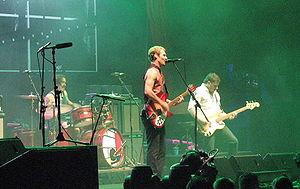
Silverchair est un groupe de rock australien, originaire de Newcastle. Formé en 1992, le groupe compte au total cinq albums studio. Frogstomp, leur premier opus, à sonorités grunge, parut en 1995 alors qu'ils n'avaient que 15 ans, suivi de Freak Show en 1997, Neon Ballroom en 1999, Diorama en 2002 et Young Modern en 2007. Ils comptent plus de six millions d'albums vendus dans le monde.